Theodore S. Peck

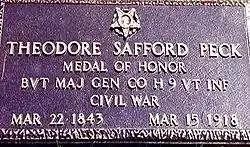
Grave marker, Lakeview Cemetery, Burlington

Peck died in Burlington on March 15, 1918, and was buried in Burlington's Lakeview Cemetery, Pine Area, Lot 6.